Xavier College

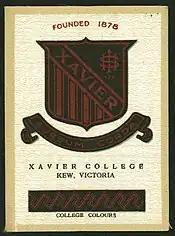
Cigarette card featuring the Xavier College colours and crest,

In 1920, Studley Hall, a gift from T.M. Burke, a Catholic businessman, was opened in 1921 as Xavier's first preparatory school. James O'Dwyer SJ, Rector of Xavier between 1908 and 1917, became Burke Hall's first headmaster, before the campus was renamed Burke Hall several years later in honour of its benefactor. Burke donated a classroom block in 1923 and, in 1926, Burke's wife provided funding for a construction of a chapel in memory of her deceased brother. The campus was extended in 1966 with the donation of an adjacent mansion from the estate of John Wren following his death. After renovations to the original ballroom, which in 1975 became the library, and the original hall had been converted to classrooms, a new classroom block was built in 1987. A multi-purpose hall was constructed in 1997 overlooking the main oval that was re-graded in 1998. In 2002, a co-educational Early Years Centre was opened on the Burke Hall campus for students up to grade 4. In 2011, a new classroom block, the St Mary MacKillop Building, was added and named after the first Australian-born saint, the St Mary MacKillop is a space for classes year 5 & 6.